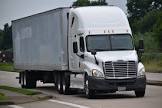
Vehicle type: Cars